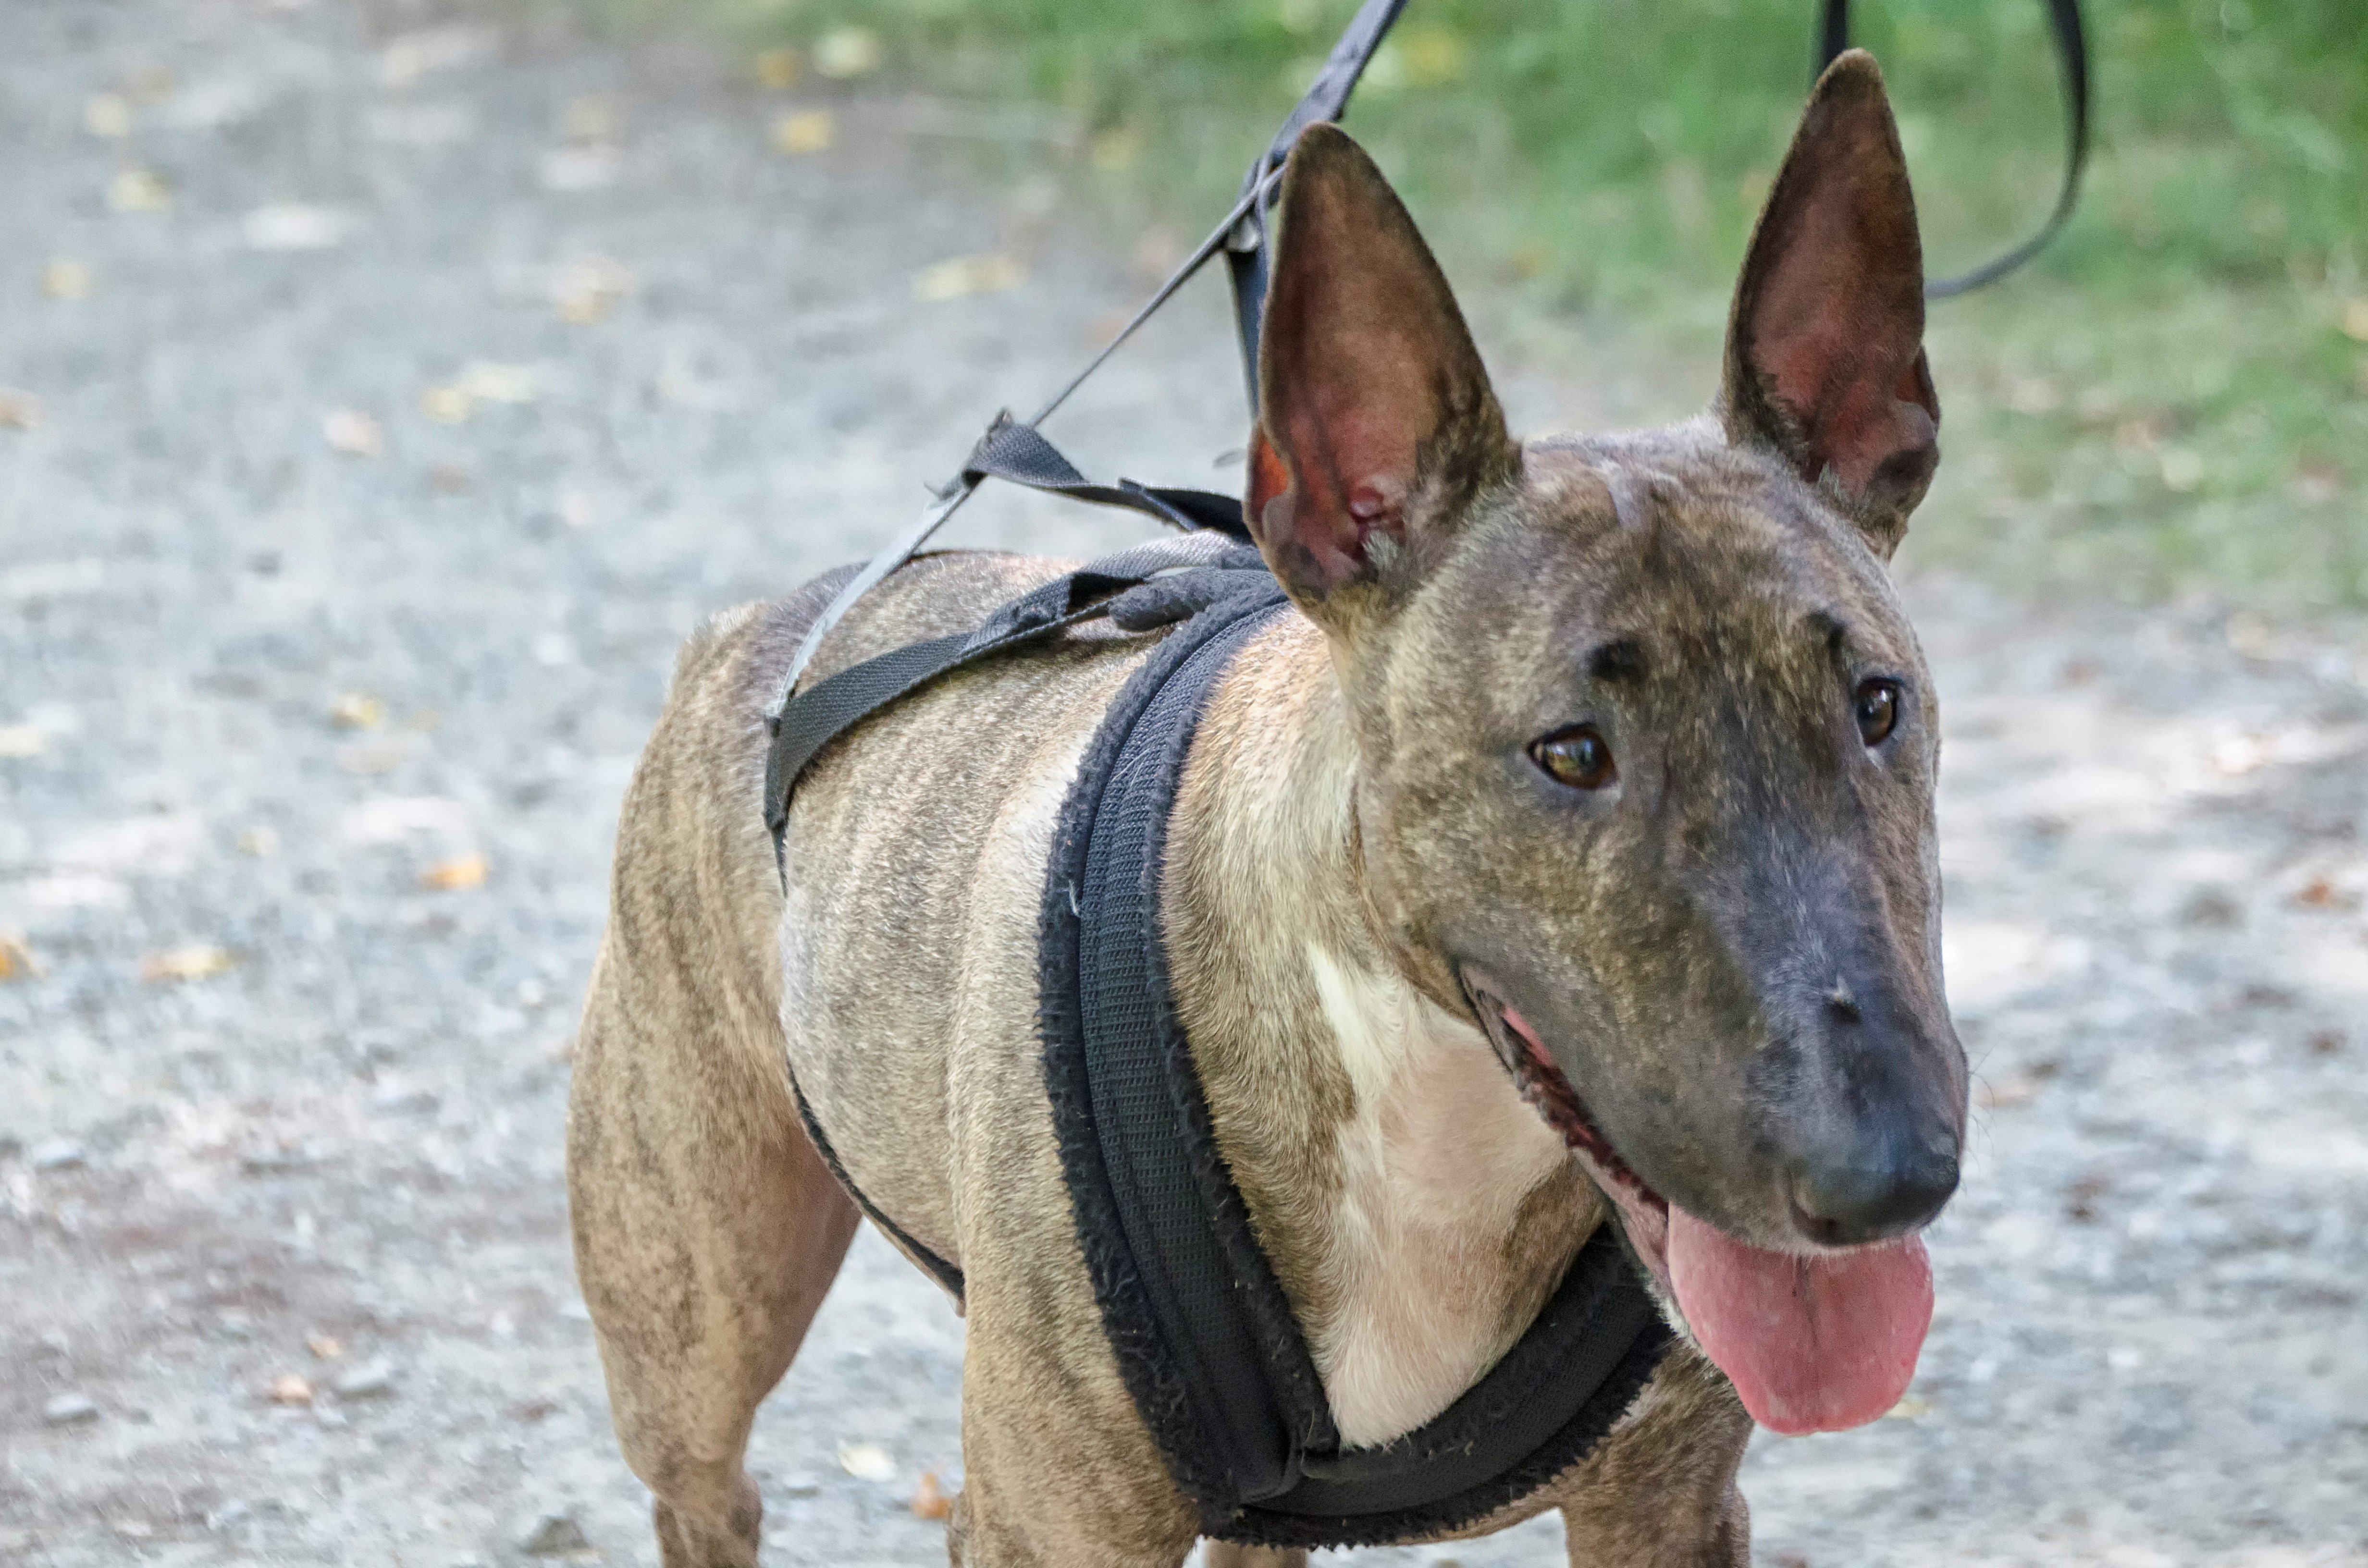
dog, mammal, bulldog, chien, canada, vertebrate, quebec, dog breed, terrier, sherbrooke, bull terrier, dog like mammal, carnivoran, animal sports, bull terrier miniature, mexican hairless dog